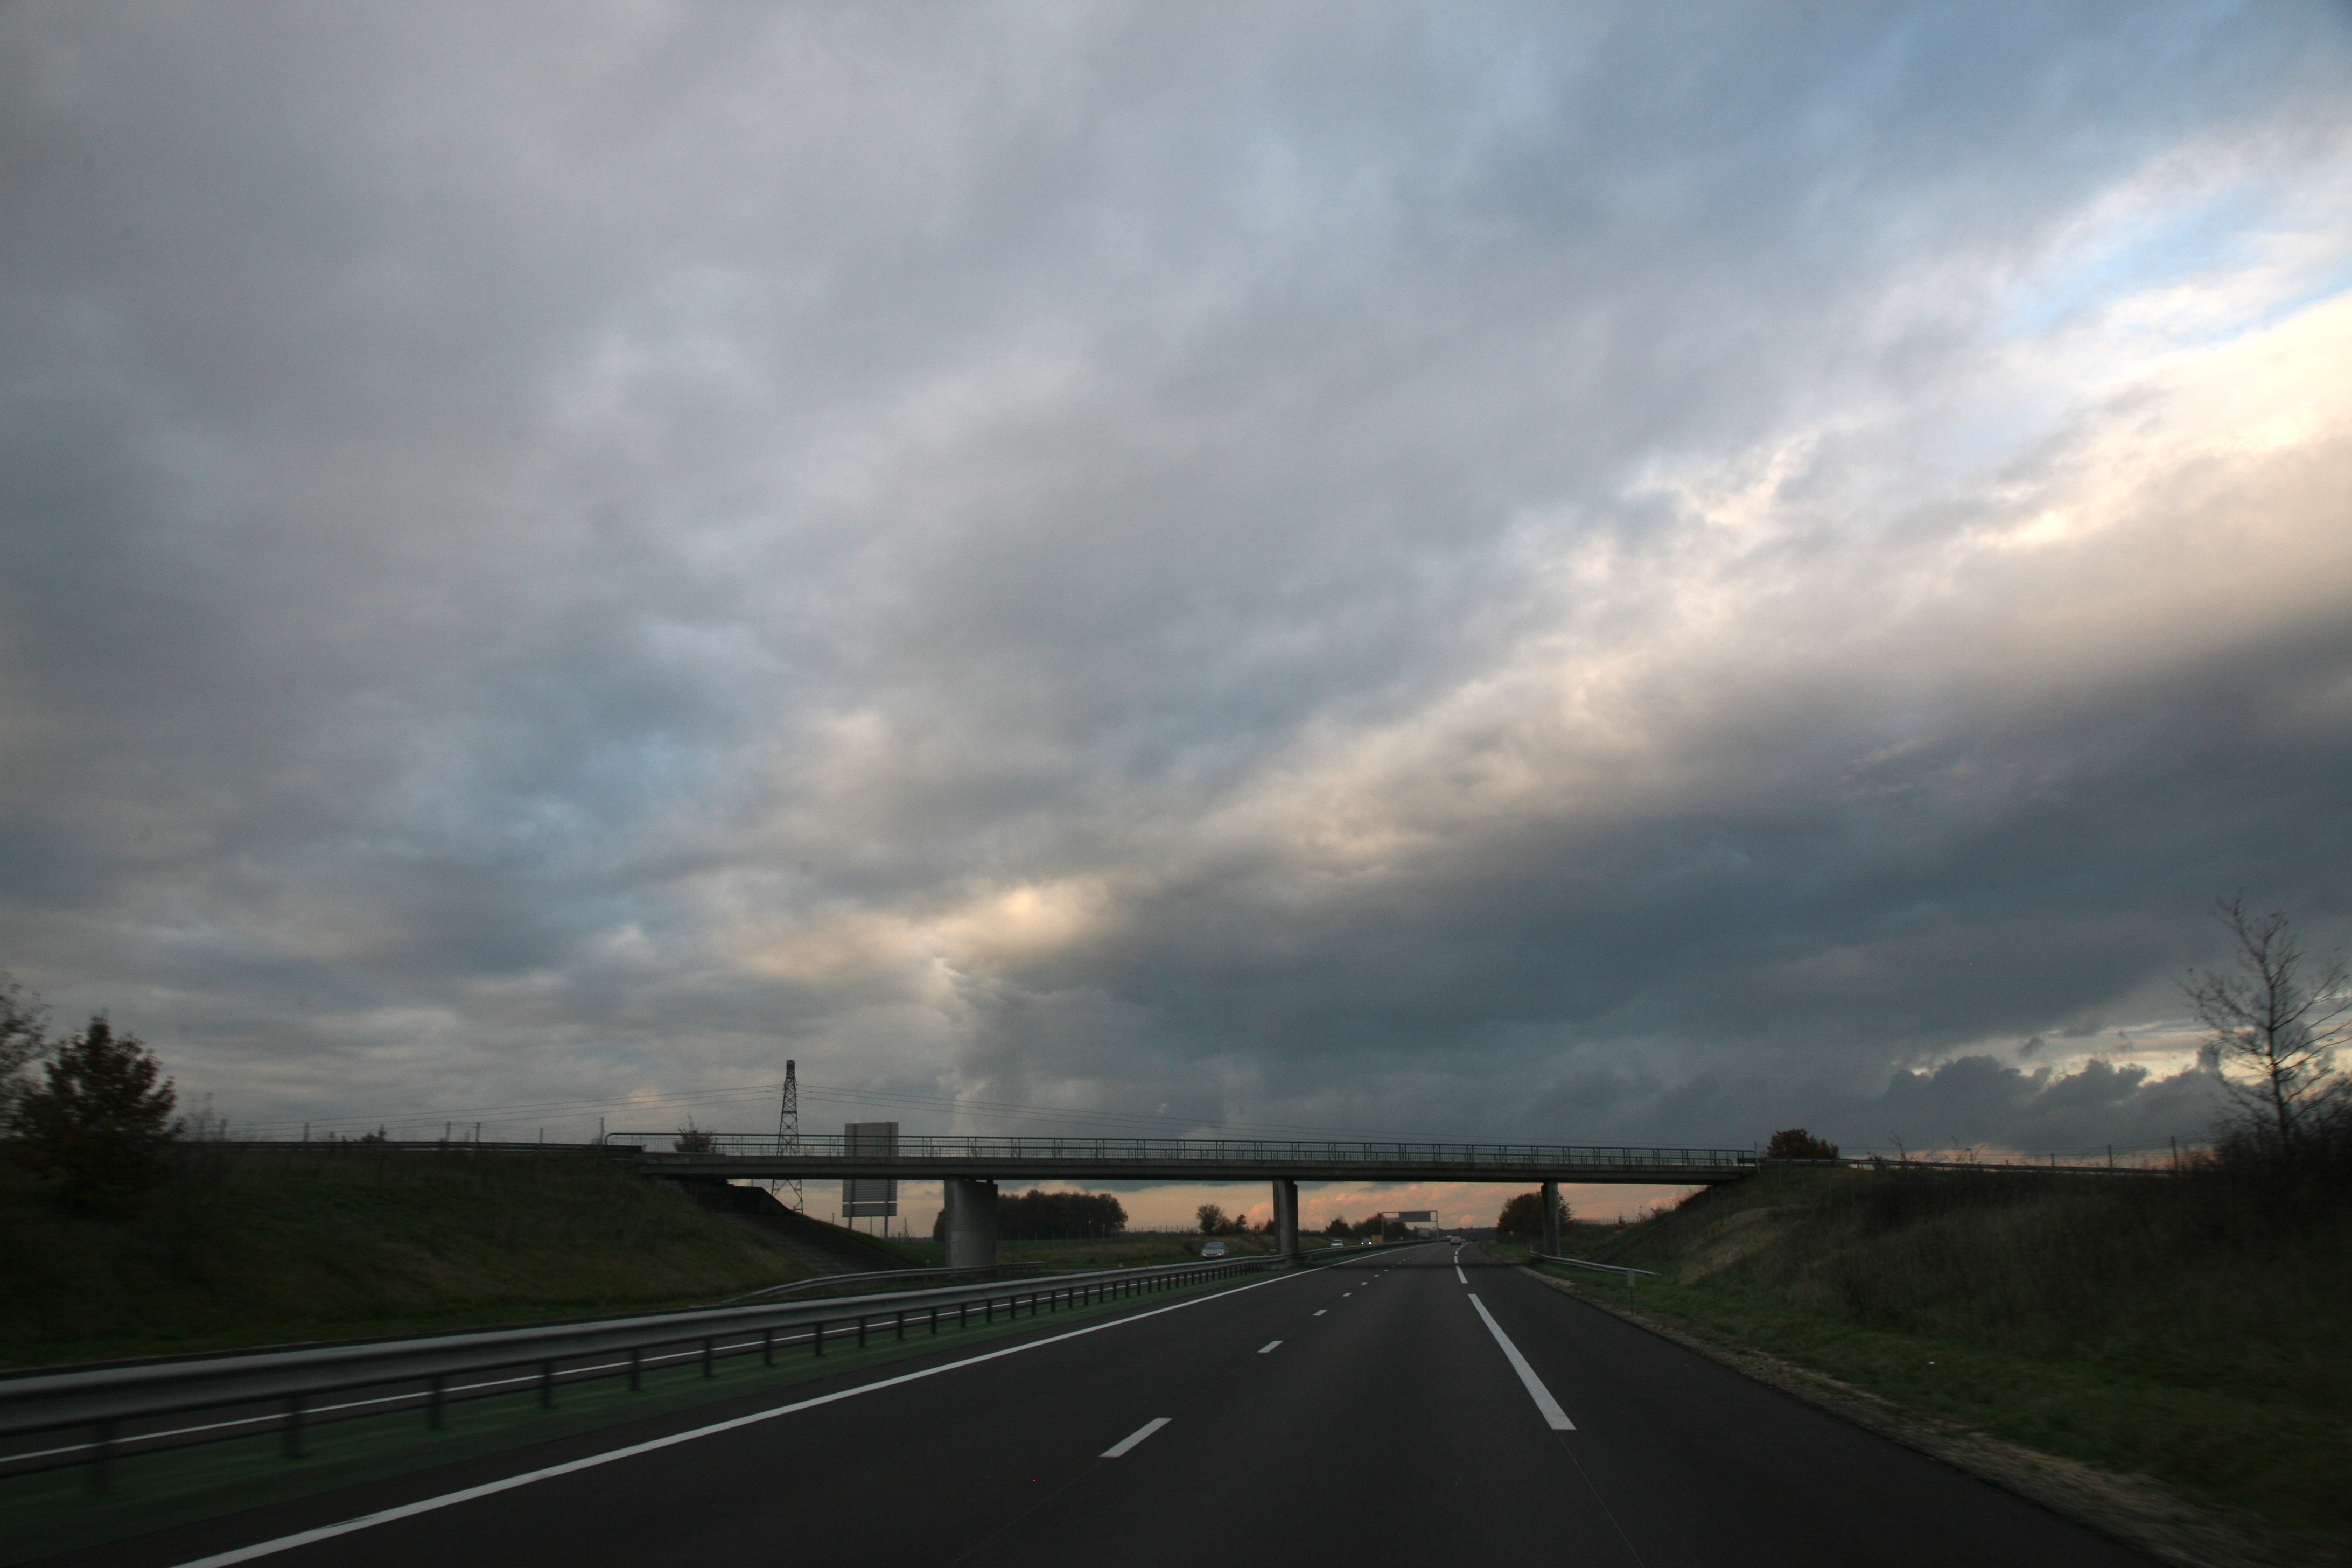
landscape, horizon, cloud, sky, road, highway, dusk, france, route, lane, paysage, nuage, infrastructure, paisaje, landschaft, nube, carretera, wolke, strase, nuvola, autostrada, landschap, snelweg, deweg, porcarretera, wolk, nonbuilding structure, controlled access highway